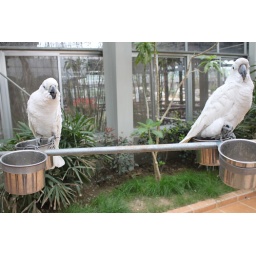
My heart did go out to them, I like them better free and flying in blue Australian skies!